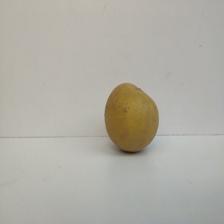
Size: Large